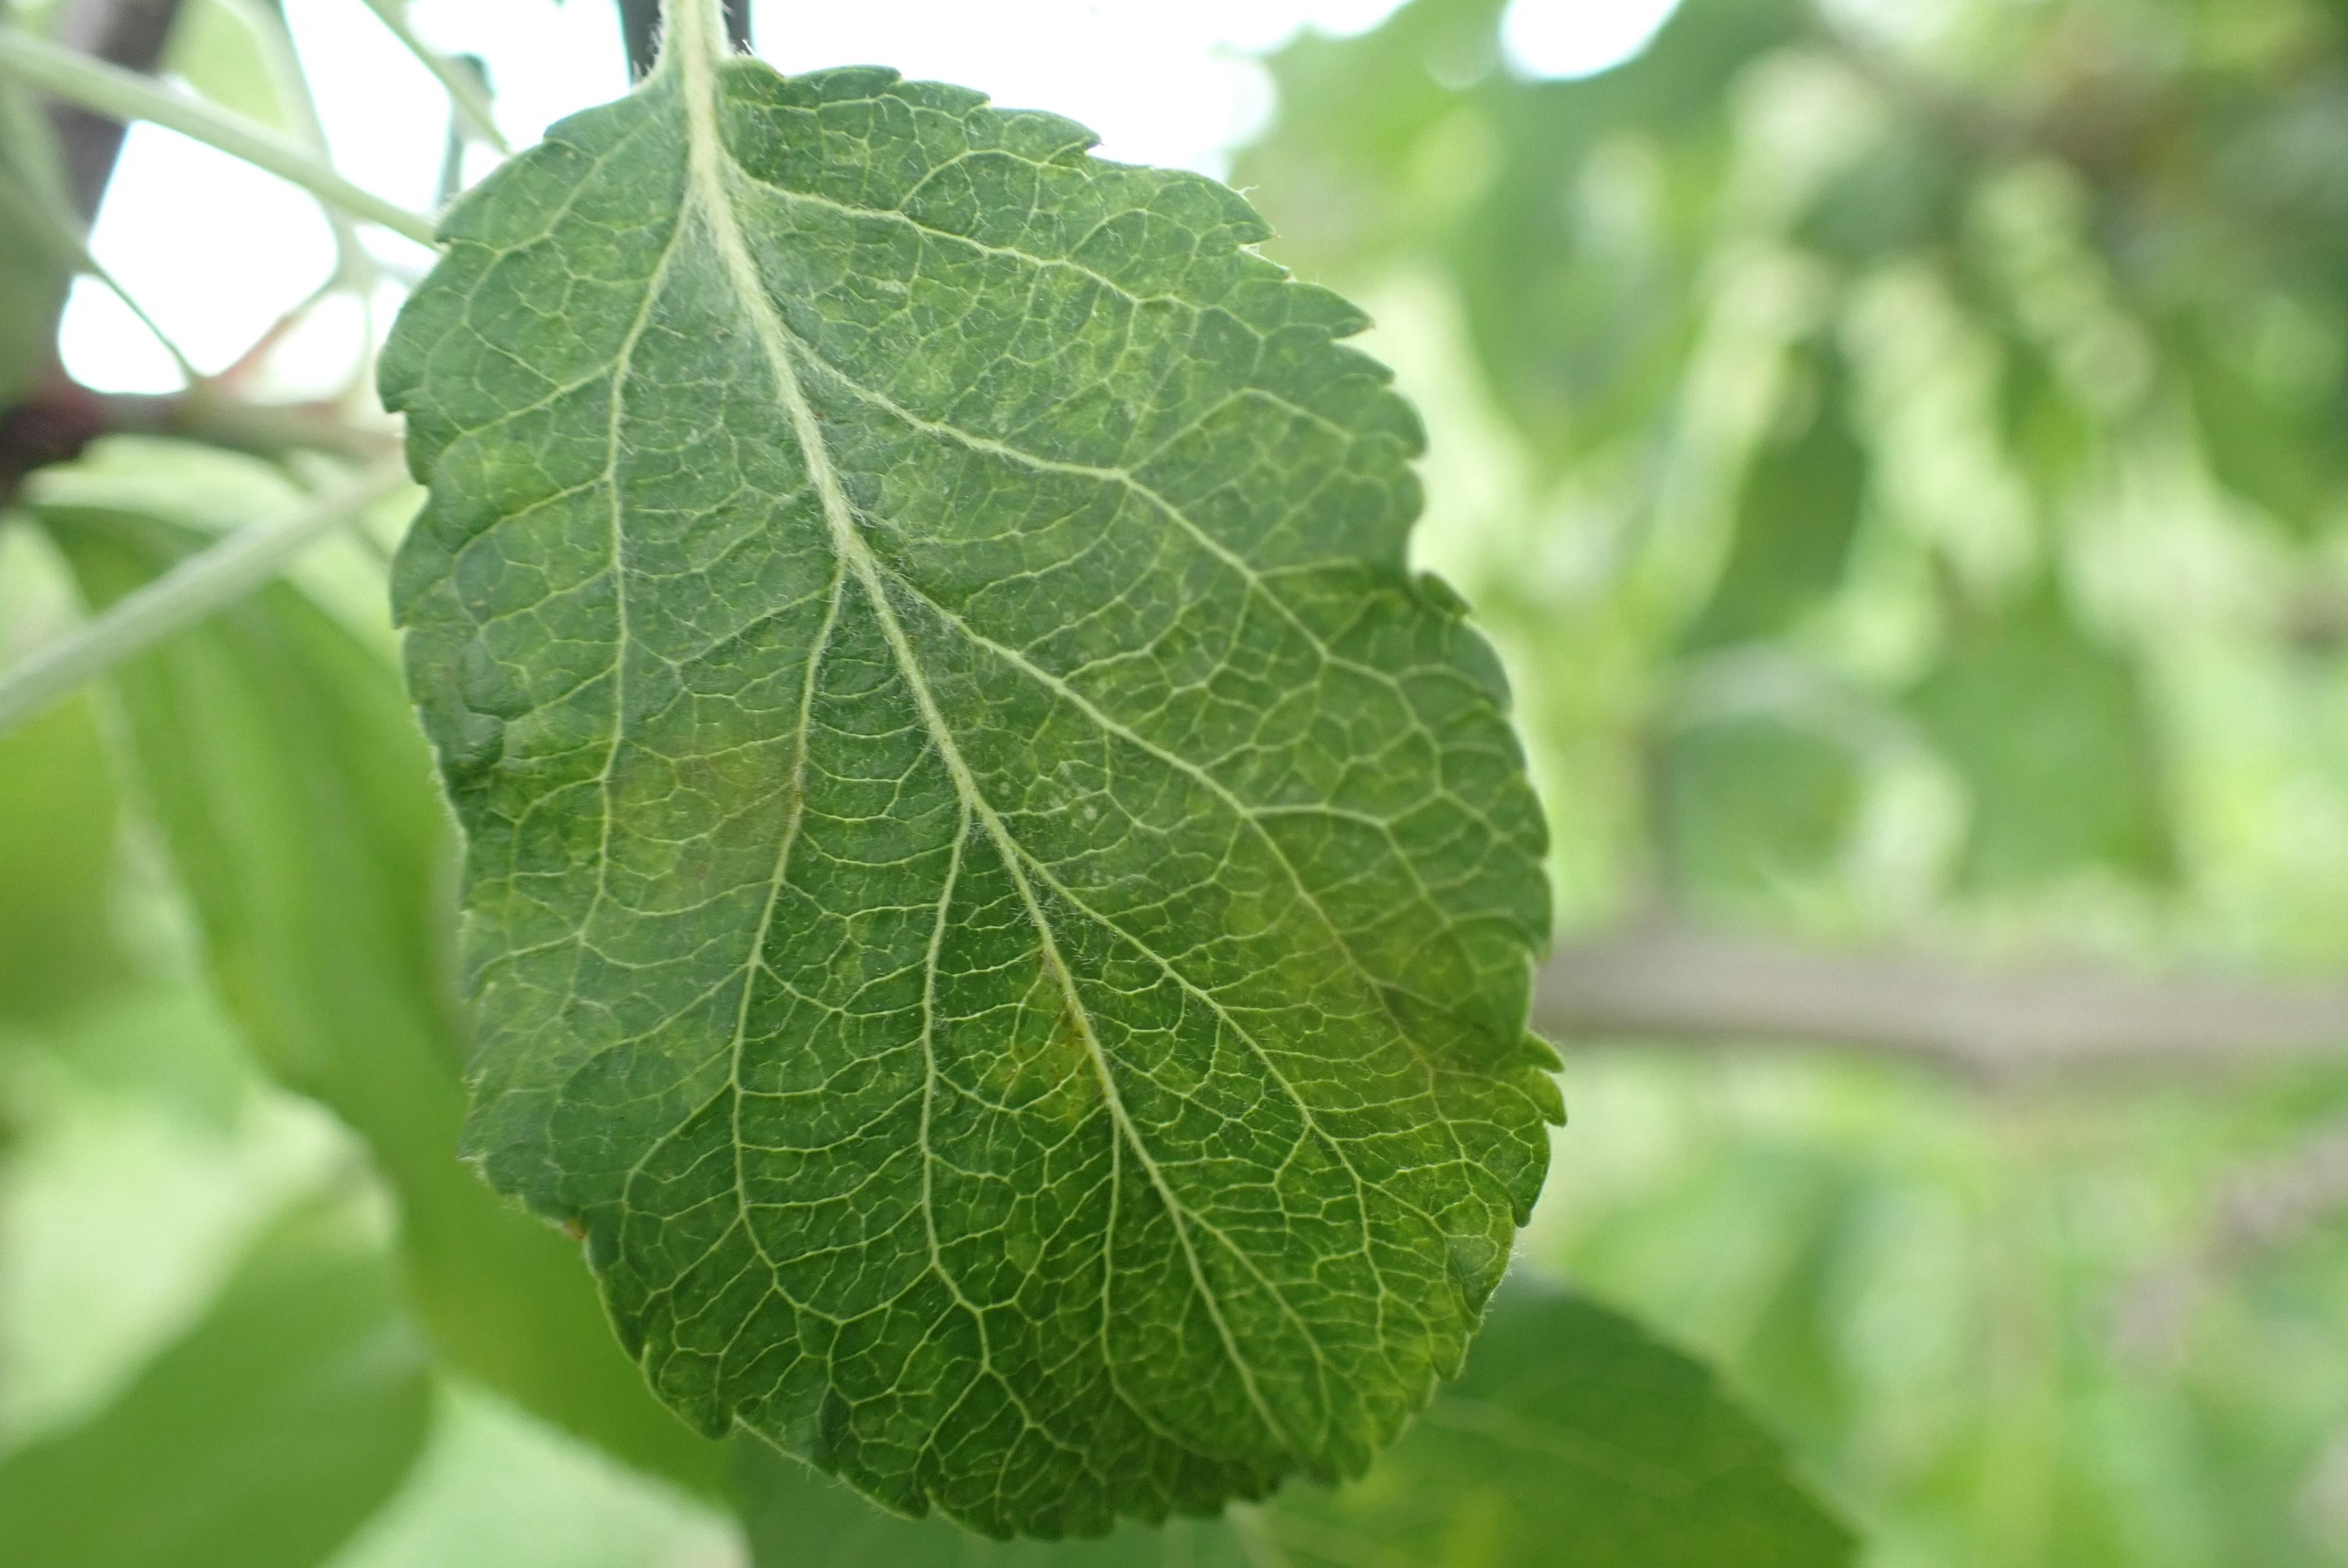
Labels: scab